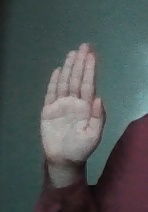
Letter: seen